Tor di Valle Racecourse

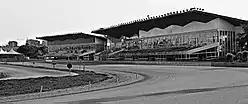
The tribunes

Hippodrome of Tor di Valle was an important horse racing venue in the city of Rome. The hippodrome took its name from the area in which it was located and included a racetrack, a training track and a right track. It was one of the biggest of its kind in Europe.